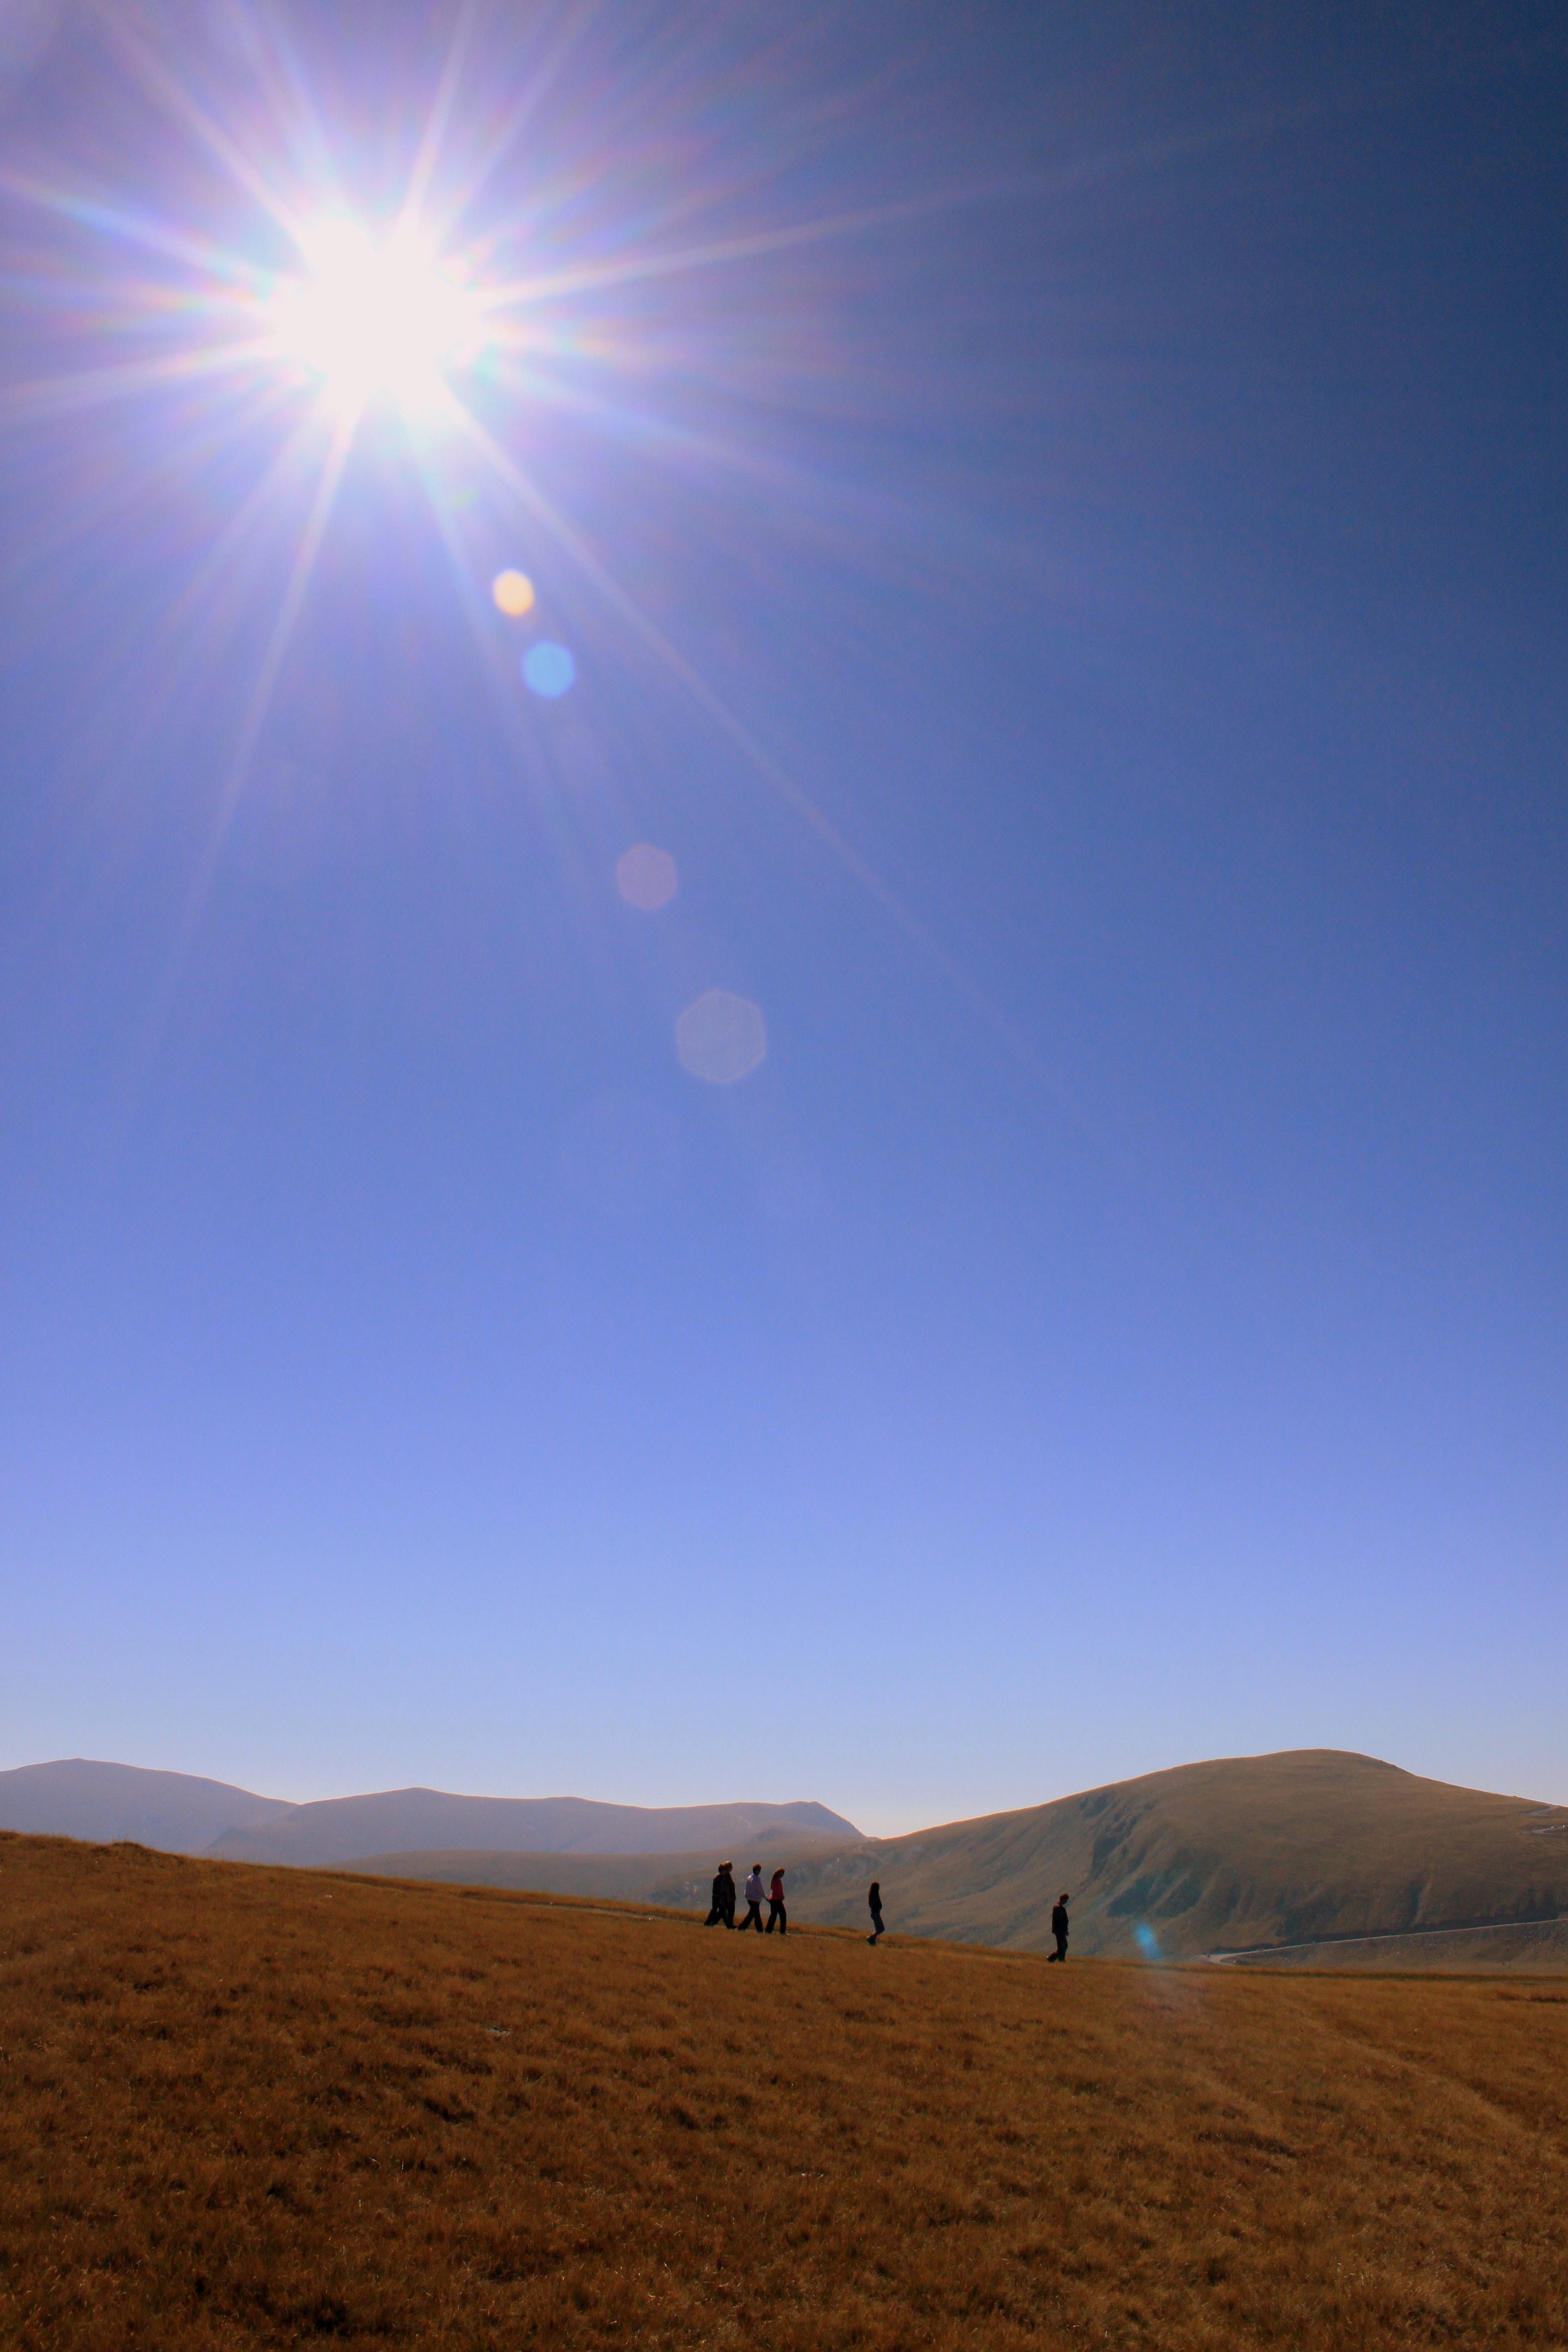
landscape, nature, rock, horizon, mountain, light, cloud, sky, sun, sunrise, prairie, sunlight, hill, dawn, atmosphere, summer, dusk, plain, mountains, grassland, plateau, silhouettes, shining, carpathian, astronomical object, natural environment, atmosphere of earth